List of The Wild Wild West episodes

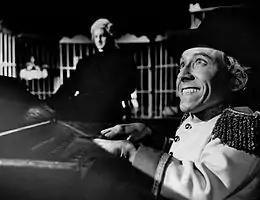
Michael Dunn's portrayed the brilliant but evil Dr. Loveless in ten episodes of "The Wild Wild West". His last appearance as Dr. Loveless in "The Night of Miguelito's Revenge" showing Loveless's newest invention—an android.

"The Wild Wild West" was created by Michael Garrison, a movie producer "(Peyton Place, The Long, Hot Summer, An Affair to Remember)" who had, at one time, co-owned the rights to Ian Fleming's first James Bond novel, "Casino Royale." Garrison produced the series pilot episode himself but, once the series was approved by the CBS network, it became necessary to find a more experienced producer to handle the subsequent episodes. Garrison, in the meantime, was moved into the position of Executive Producer.